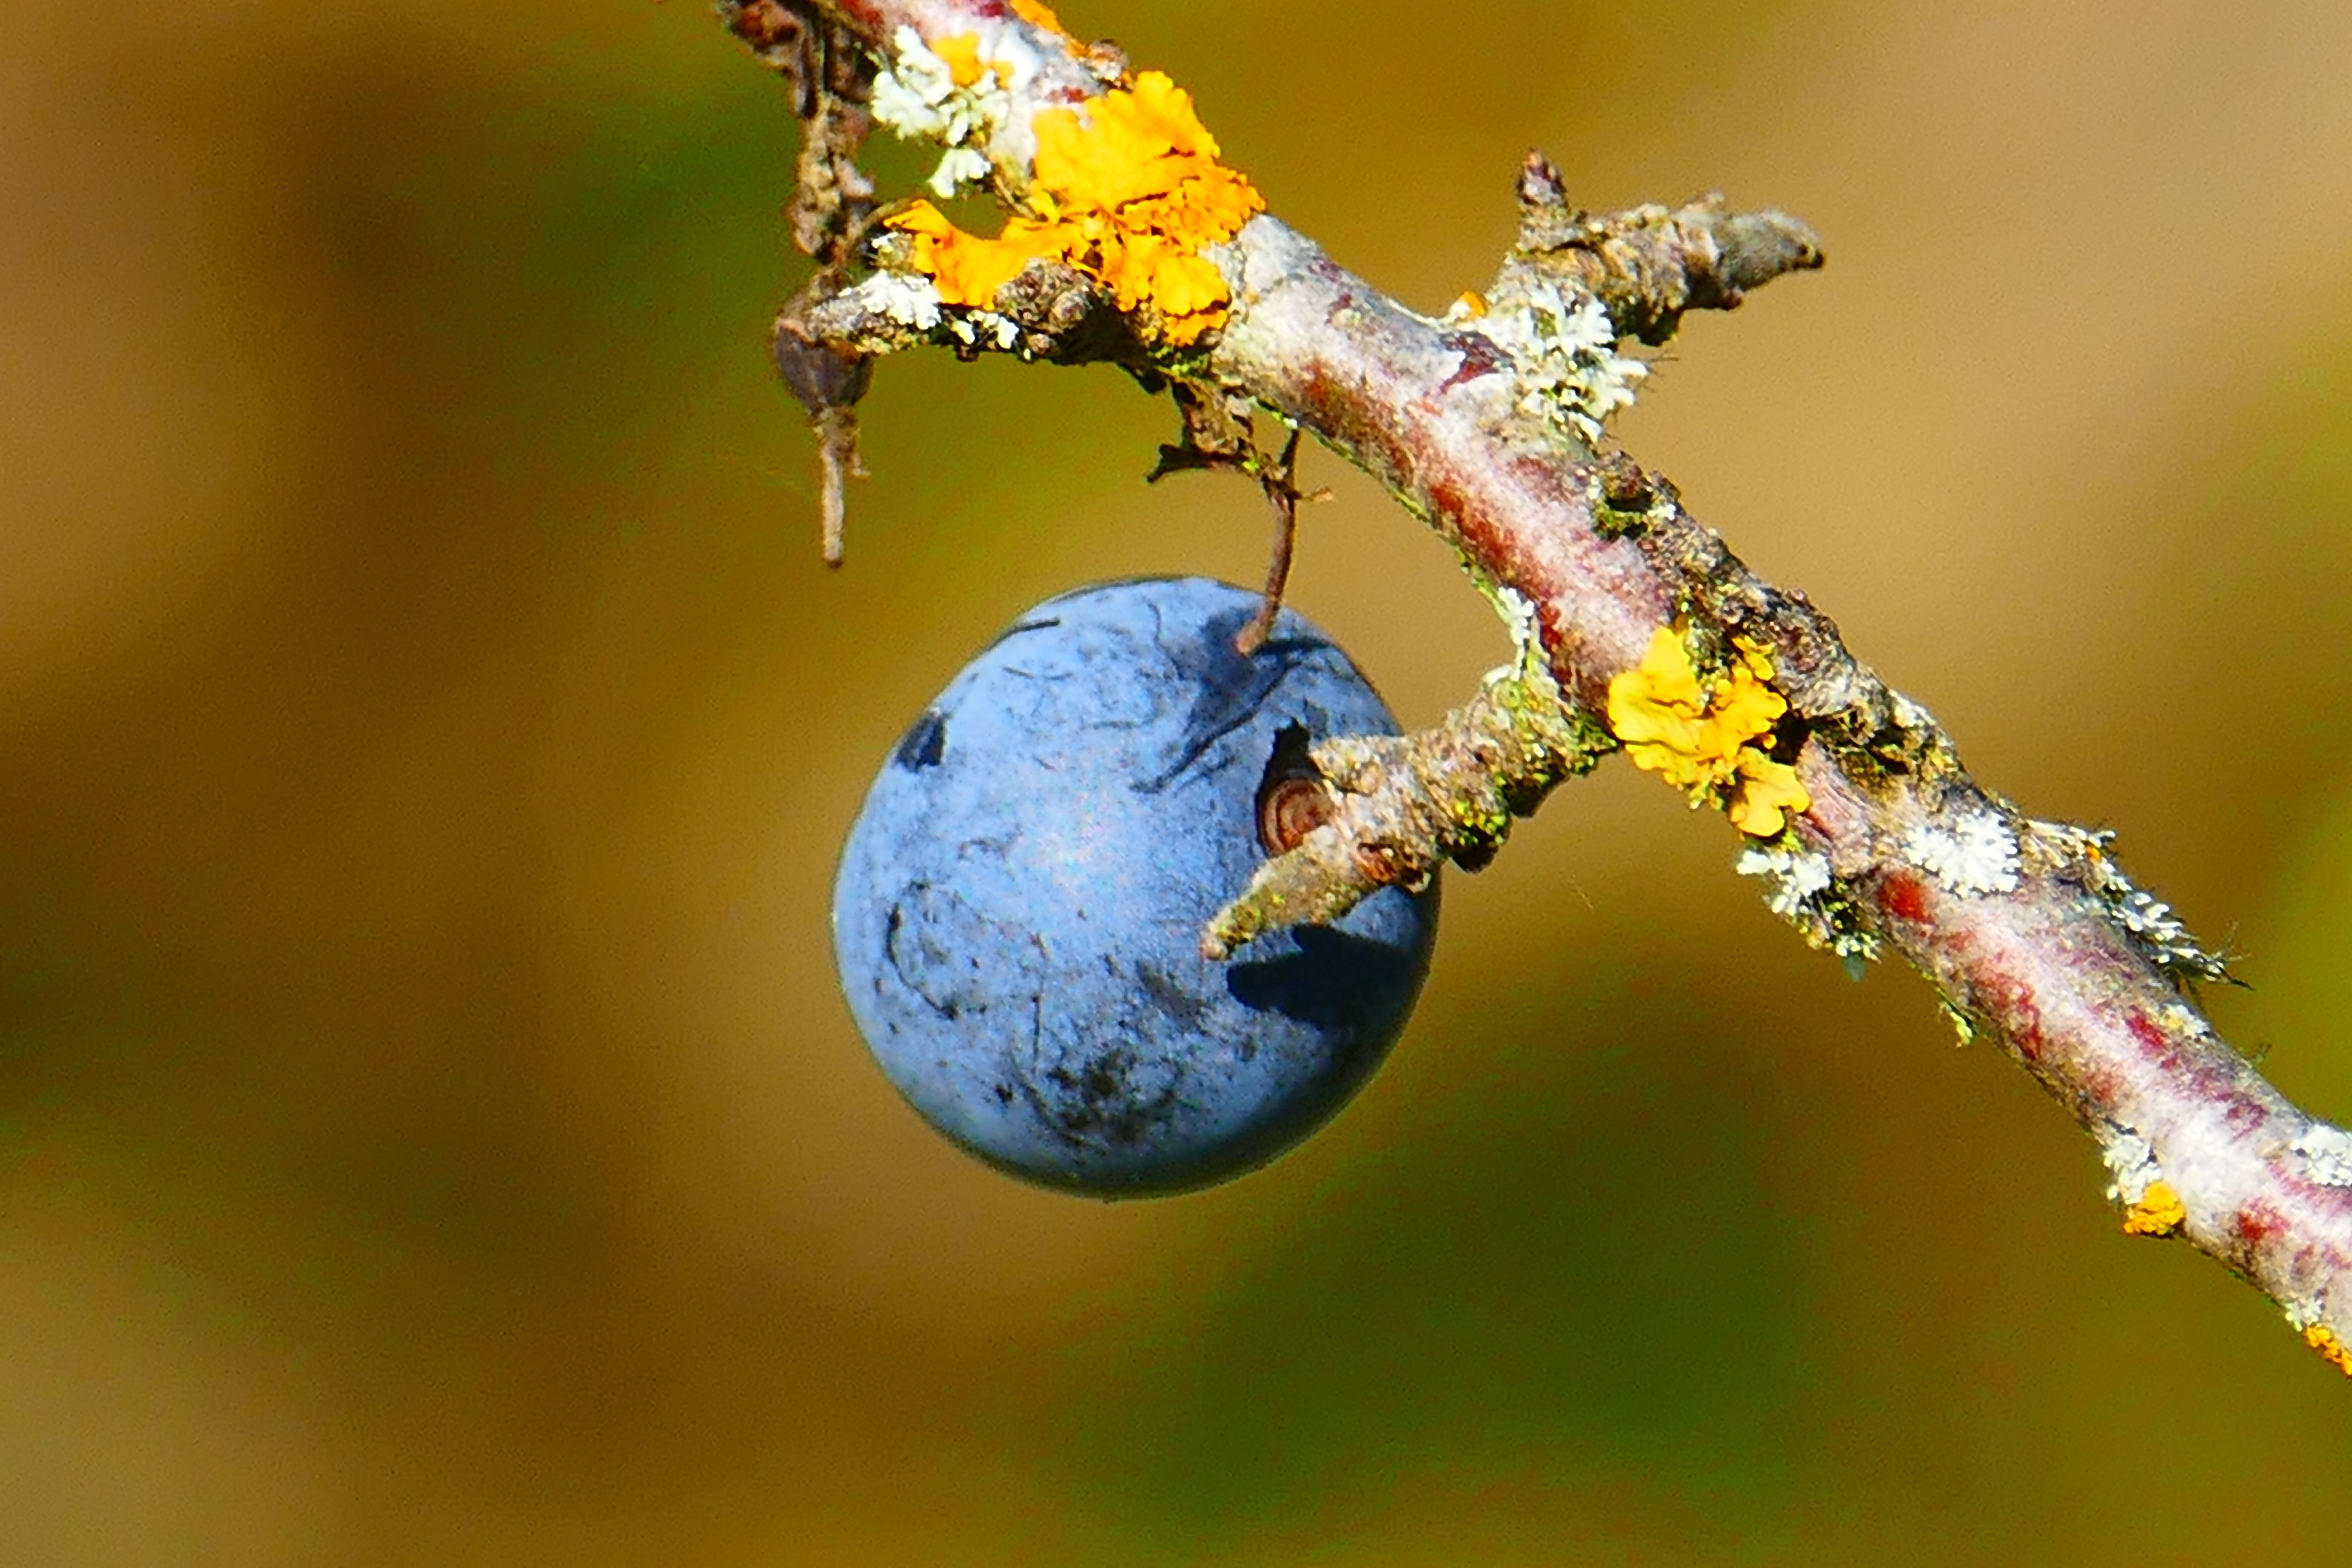
tree, nature, branch, blossom, plant, photography, leaf, flower, produce, insect, autumn, blue, close, flora, fauna, twig, close up, berries, fruits, bud, macro photography, rose greenhouse, heckendorn, schlehe, blackthorn, schlehendorn, steinobstgewaechs, prunus spinosa